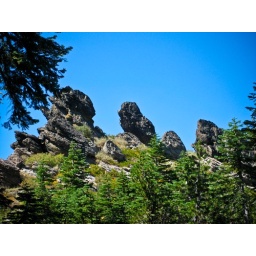
rocks in the sky